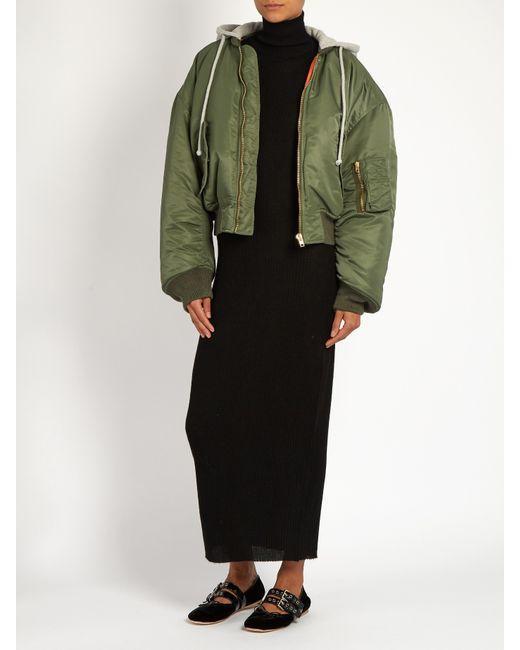
Kamila Bomberjacke mit Kapuze im Colorblock-Stil